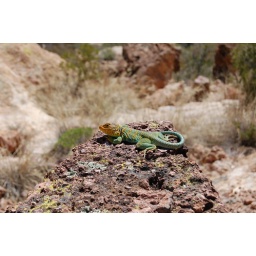
This collared lizard blended in amazingly well with the various colors of the rock he was sitting on.4-6-09